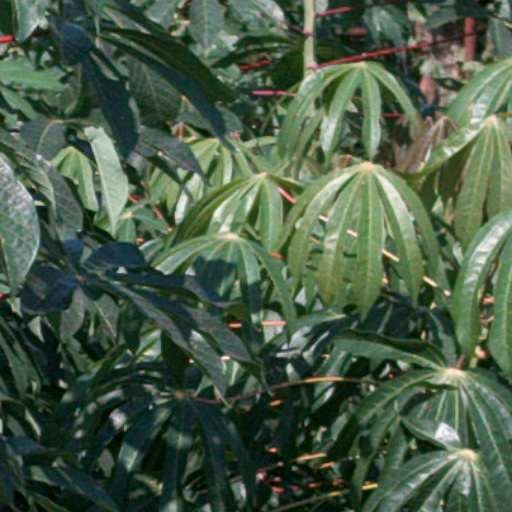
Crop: cassava